Hermannsburg

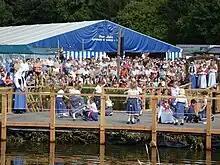
Children's group on the water stage at the "Trachtenfest" in 2008

Since 1851 the Hermannsburg Mission has celebrated the traditional Hermannsburg Mission Festival every summer with guests from its partner and sponsor churches.